Carnotaurus

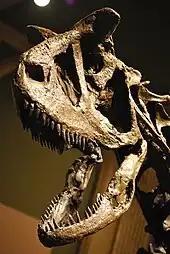
Skull cast, Dinosaur Discovery Museum, Kenosha, Wisconsin

Analyses of the jaw structure of "Carnotaurus" by Mazzetta and colleagues, in 1998, 2004, and 2009, suggest that the animal was capable of quick bites, but not strong ones. Quick bites are more important than strong bites when capturing small prey, as shown by studies of modern-day crocodiles. These researchers also noted a high degree of flexibility (kinesis) within the skull and especially the lower jaw, somewhat similar to modern snakes. Elasticity of the jaw would have allowed "Carnotaurus" to swallow small prey items whole. In addition, the front part of the lower jaw was hinged, and thus able to move up and down. When pressed downwards, the teeth would have projected forward, allowing "Carnotaurus" to spike small prey items; when the teeth were curved upwards, the now backward projecting teeth would have hindered the caught prey from escaping. Mazzetta and colleagues also found that the skull was able to withstand forces that appear when tugging on large prey items. "Carnotaurus" may therefore have fed mainly on relatively small prey, but also was able to hunt large dinosaurs. In 2009, Mazzetta and colleagues estimated a bite force of around 3,341 newtons. A 2022 study estimating bite force for 33 different dinosaurs suggests that the bite force in "Carnotaurus" was around 3,392 newtons at the anterior portion of the jaws; slightly higher than the previous estimate. The posterior bite force at the back of the jaws meanwhile, was estimated at 7,172 newtons.